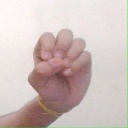
अक्षर: उ